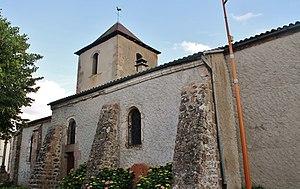
église St Pierre
Saint-Pierre-Laval est une commune française, située dans le département de l'Allier en région Auvergne-Rhône-Alpes.